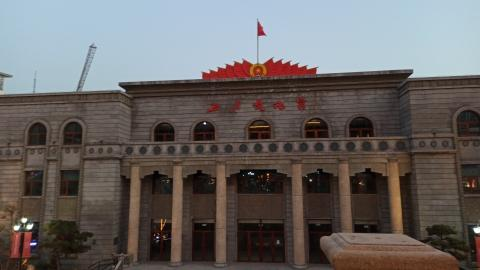
地标名称：铜川市王益区文化宫
所在城市：铜川市·王益区